Attu Island

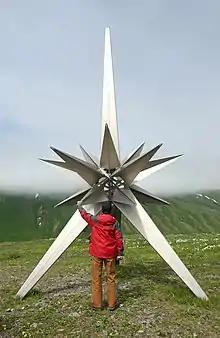
The Second World War peace memorial on Attu Island

After the war, the survivors of the Otaru prison camp were shipped to other Aleutian islands or to the mainland of Alaska. The US government did not allow them to return, despite their intense desire to do so. The United States government decided to construct a LORAN station on the southern tip of Attu, at Theodore Point. This installation was manned by a crew of about twenty members of the United States Coast Guard. The equipment to build the station came out of Holtz Bay and was ferried on barges and landing craft to Baxter Cove, about one mile east of the station. Bulldozers were used to cut a road from Baxter Cove to Theodore Point.